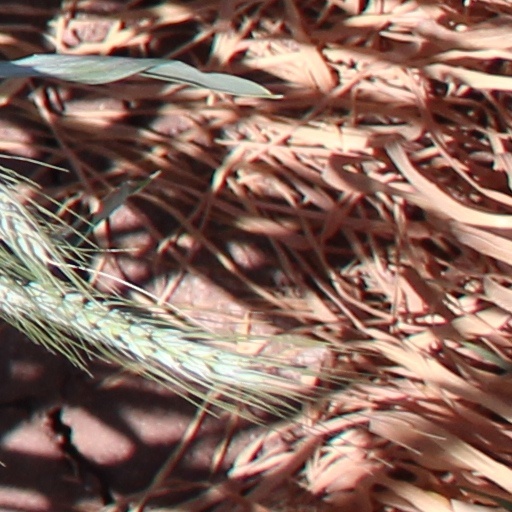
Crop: wheat